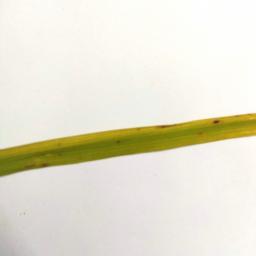
Label: Rice___Brown_Spot